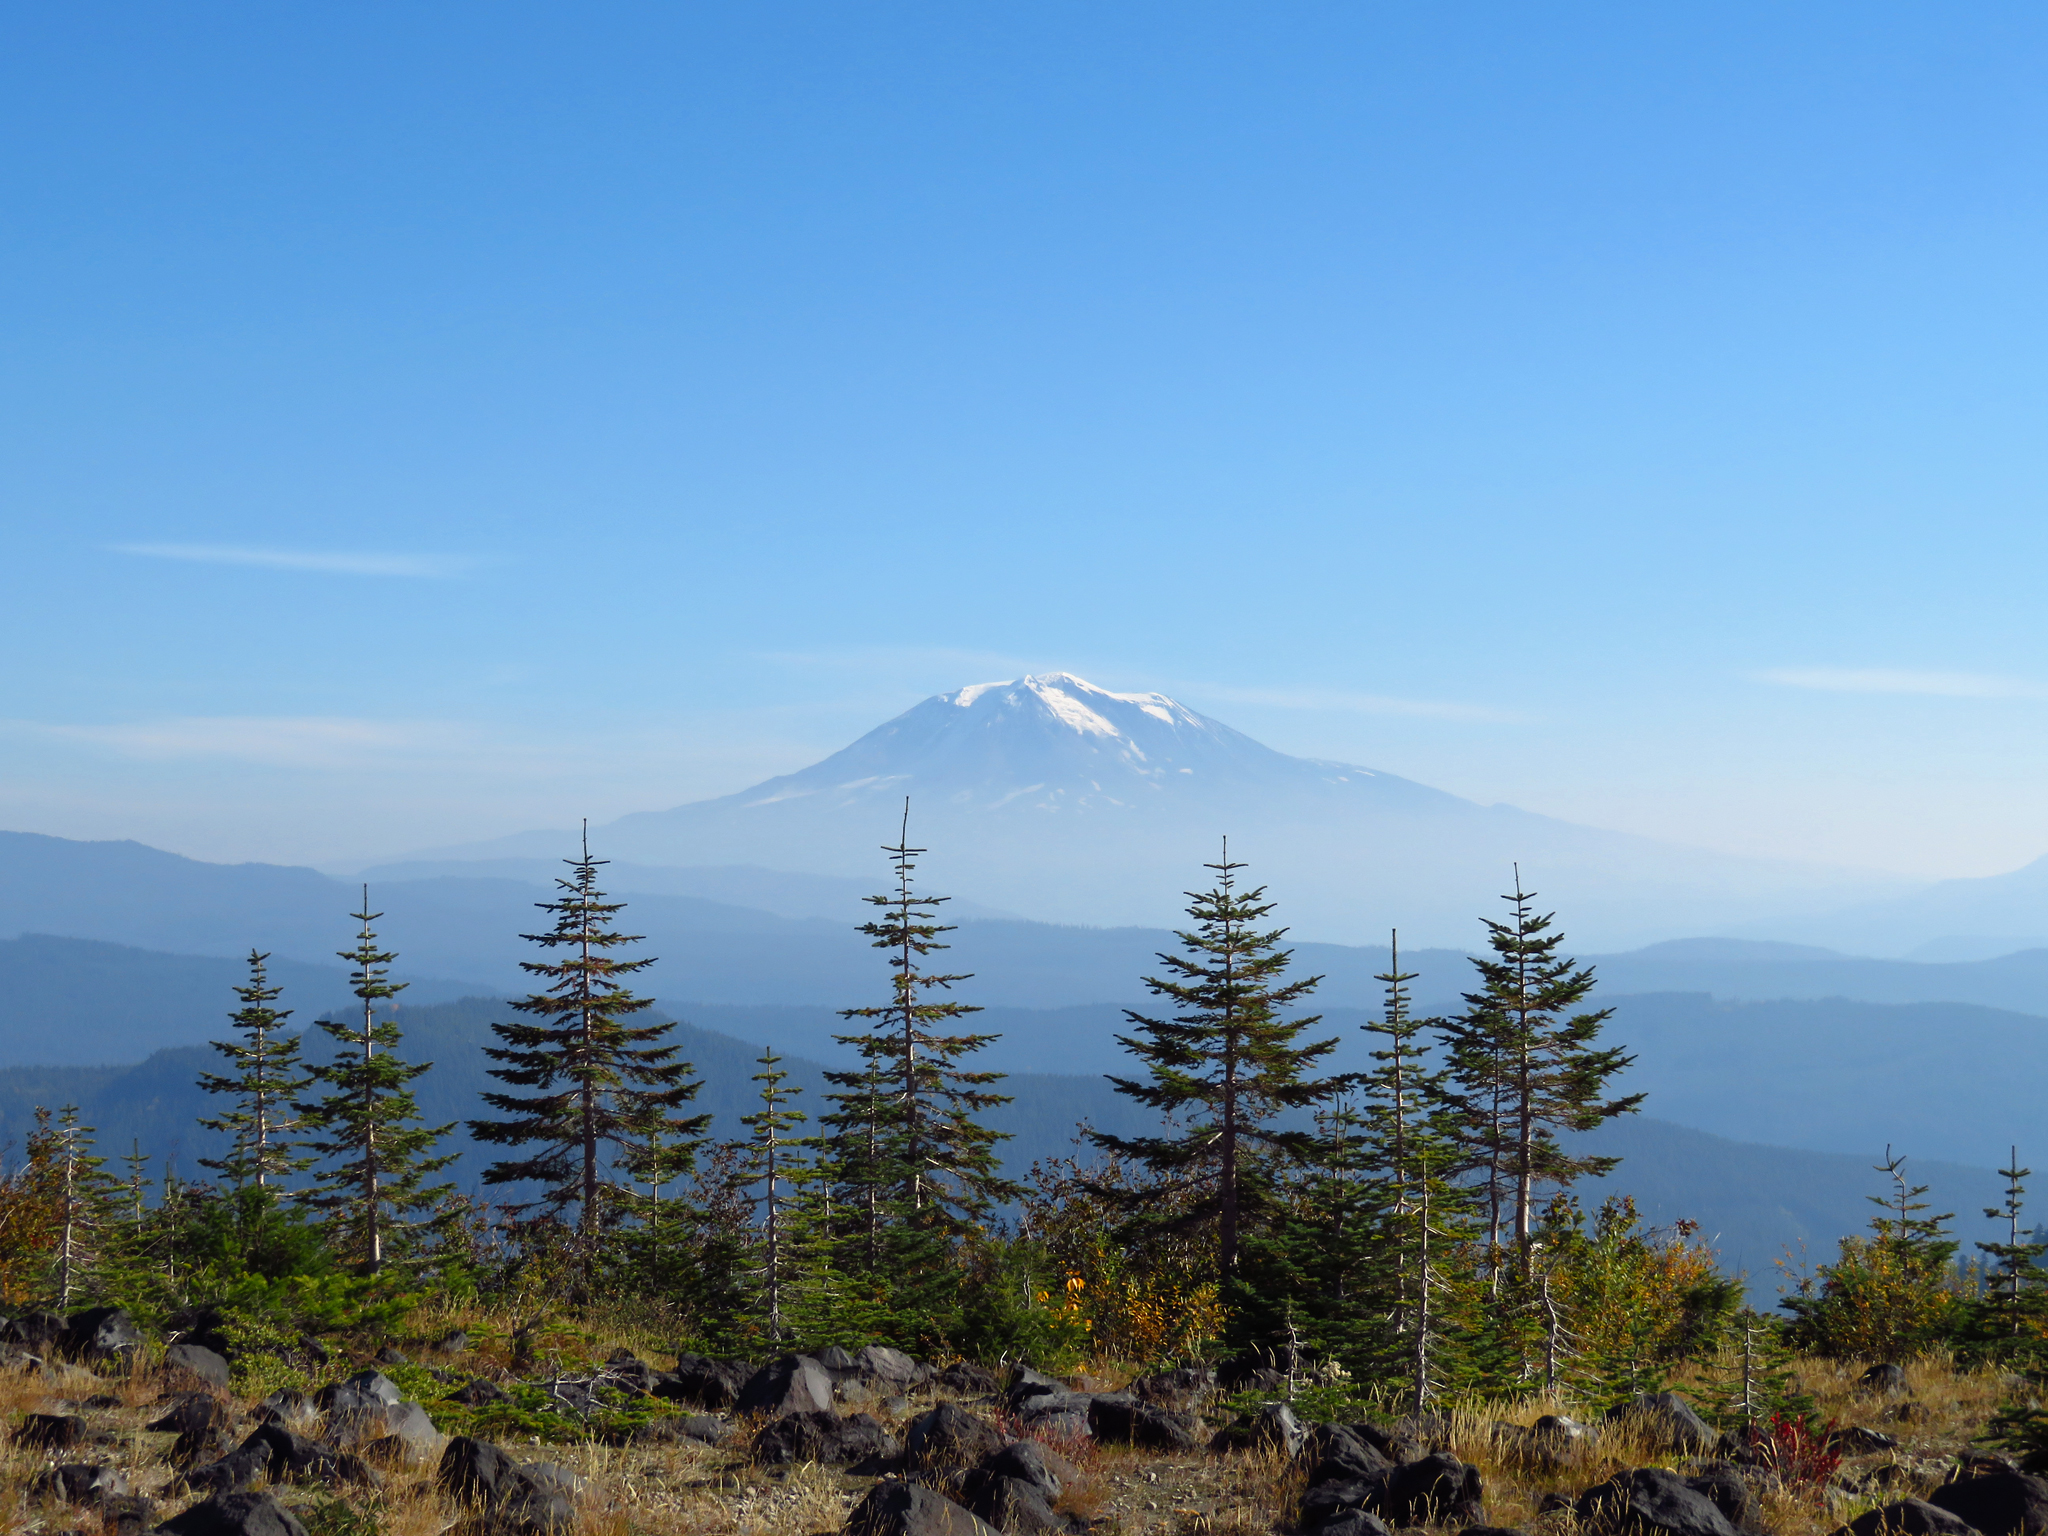
mountainous landforms, mountain, wilderness, sky, ridge, tree, mountain range, highland, hill station, hill, summit, national park, plant, fell, cloud, mount scenery, forest, tropical and subtropical coniferous forests, spruce fir forest, pine family, plant community, pine, chaparral, lodgepole pine, landscape, conifer, stratovolcano, massif, alps, wildflower, fir, balsam fir